The European Dream

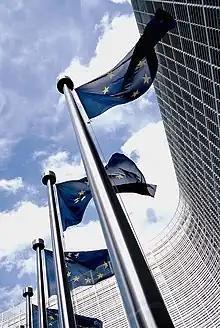
The most recognizable symbol of the Union, the European flag, outside the commission

According to Rifkin, the "European Dream" is one in which individuals find security not through individual accumulation of wealth, but through connectivity and respect for human rights. Rifkin's concept of connectivity is displayed in the Dutch people's quest for gezelligheid (meaning a cozy, inclusive environment), as well as the social market theories that have dominated French and German economic planning since WWII. Rifkin argues that this model is better-suited to 21st-century challenges than the "American Dream".